Operation Flipper

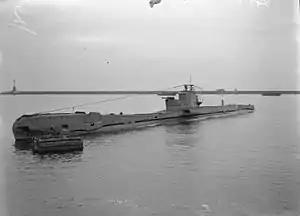
Submarine HMS "Torbay"

On 10 November, carried Keyes, Captain Robin Campbell, Lieutenant Roy Cooke and 25 men. transported Laycock, Captain Glennie, Lieutenant David Macbeth Sutherland and 25 men from Alexandria. On the night of 14/15 November 1941, Keyes' detachment landed on the beach of (The Dog's Nose), guided by two-man Special Boat Section (SBS) teams in folboats (folding canoes). The beach lay near a place known as Hamama, some behind Axis lines. Once ashore, they made contact with Haselden, delivered earlier by the Long Range Desert Group for reconnaissance. The weather deteriorated and Laycock's group had a much more difficult time getting ashore. Laycock and seven men landed but the rest were stranded on "Talisman". With only 34 of the 59 men available, instead of four detachments attacking the targets, there were only to be three. Laycock remained at the rendezvous with three men to secure the beach, Keyes led his detachment of 25 men for the attack on Rommel's supposed headquarters, while Lieutenant Cooke took six men to destroy the communications facilities near Cyrene. Haselden's detachment completed its mission and was picked up by the LRDG.